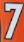
Number: 7